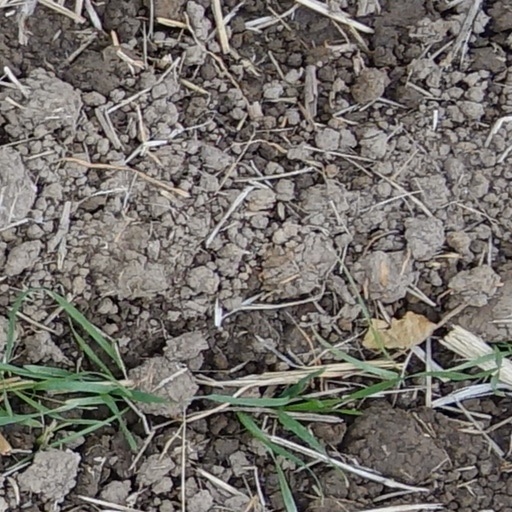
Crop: wheat